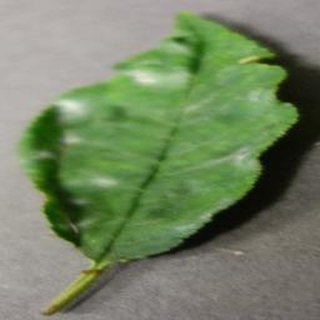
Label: cherry_powdery_mildew